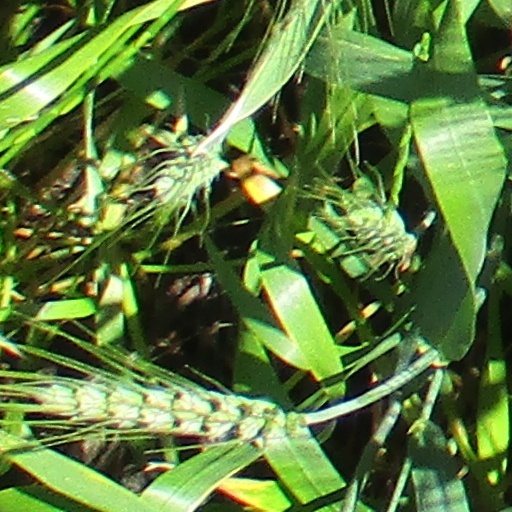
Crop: wheat